Lyneham, Yealmpton

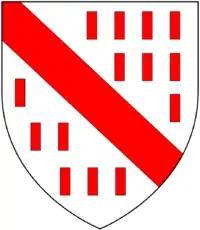
Arms of Bulteel: "Argent biletée gules, a bend of the last"

John Bulteel (died 1669) of Westminster, who died unmarried, served twice as a Member of Parliament for Lostwithiel in Cornwall, from 1661 to 1669. Between c.1658 and 1667 he was Secretary to Edward Hyde, 1st Earl of Clarendon, Lord Chancellor to King Charles II from 1658, two years before the Restoration of the Monarchy, until 1667. In 1660 the Garter King of Arms confirmed to him the right to bear arms as follows: "Argent semy of billets and a bend gules", with crest: "Out of a crowne gules two wings argent billetté of the first". This family descended from James Bulteel of Tournay in Hainault. These are the same arms as are visible in Holbeton Church on Bulteel monuments. Samuel Bulteel of Sligo, Ireland (Collector of Sligo in 1792, a cousin of Admiral Rowley Bulteel of Mount Pleasant near Plymouth), wrote as follows in about 1820: